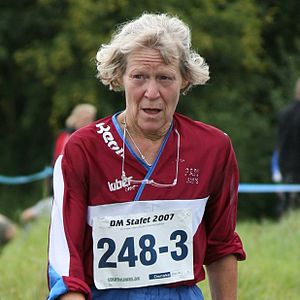
Mona Nørgaard
Mona Nørgaard, 2007
Mona Nørgaard er dansk orienteringsløber.